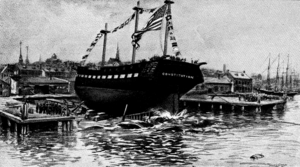
L'USS Constitution est une frégate en bois à trois-mâts de l'United States Navy. Baptisée par le président George Washington d'après la Constitution des États-Unis, elle est le plus vieux navire de guerre encore à flot dans le monde. Lancée en 1797, la Constitution était l'une des six frégates originelles de l'United States Navy autorisées par le Naval Act de 1794 et la troisième à être construite. L'architecte naval Joshua Humphreys conçut les frégates pour qu'elles soient les navires capitaux de la jeune marine américaine ; la Constitution et ses sister-ships étaient donc plus grands et mieux armés que les frégates standards de l'époque. Construite à Boston dans le Massachusetts dans le chantier naval d'Edmund Hartt, elle eut pour premières missions de fournir une protection pour les navires marchands américains lors de la Quasi-guerre avec la France et de lutter contre les pirates barbaresques durant la guerre de Tripoli.